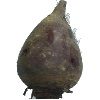
Label: Beetroot 1